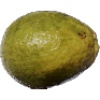
Label: Guava 1